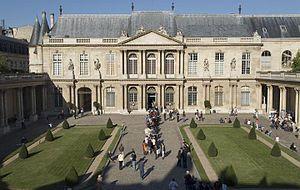
Les Archives nationales conservent les archives des organes centraux de l’État français, exception faite des fonds du ministère des Armées, du ministère de Finances et de celui des Affaires étrangères. Elles ont été créées par décret de l'Assemblée constituante en 1790.
Fièvre au Marais est un roman policier français de Léo Malet, paru initialement sous le titre L’Ours et la Culotte en 1955 aux Éditions Robert Laffont. L’auteur modifie le titre en 1972, à l’occasion de la parution du roman dans Le Livre de poche. Le nouveau titre est repris pour toutes les éditions ultérieures. C'est le troisième des Nouveaux Mystères de Paris, avec Nestor Burma comme héros.